An Interview with HRH The Princess of Wales

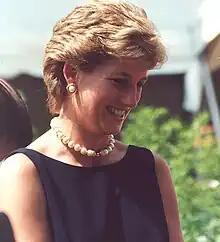
Diana in 1995, the year the interview was recorded

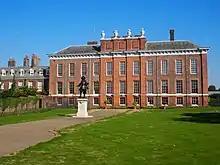
Kensington Palace, the site of the interview

Martin Bashir's interview with Diana, Princess of Wales, was conducted in Diana's sitting room at Kensington Palace on 5 November 1995; the room later became the playden for Princes William and Harry. The camera and recording equipment had been brought into the palace under the pretence of installing a new hi-fi system. In addition to Bashir, "Panorama" producer Mike Robinson and a cameraman, Tony Poole, were also present. To ensure the secrecy of the interview, the final transmission tape was kept under constant surveillance and security guards were present during its editing. In the week following the recording of the interview, the BBC's controller of editorial policy, Richard Ayre; the head of weekly television current affairs programmes, Tim Gardam; and "Panorama" editor Steve Hewlett watched the interview at the Grand Hotel in Eastbourne.